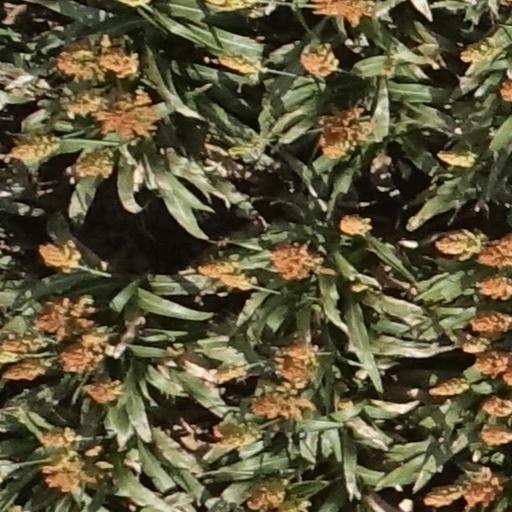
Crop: sorghum